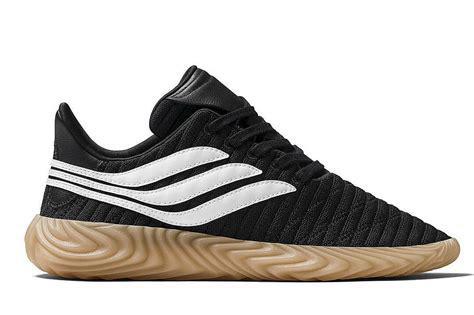
Brand: Adidas
Model: Sobakov